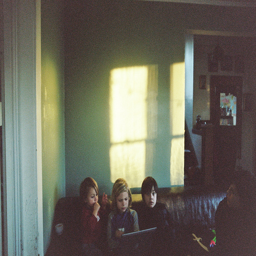
three children seated close to one another on a couch
A group of three children sitting on top of a couch.
Three young ladies are sitting on the couch, watching something on a laptop.
there are three children sitting on a couch together
Mother watching three children on a computer in a room.